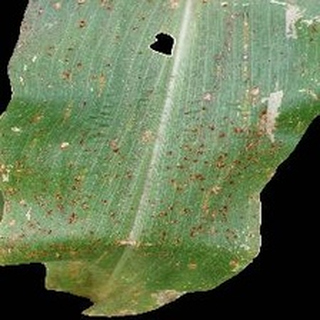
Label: corn_common_rust